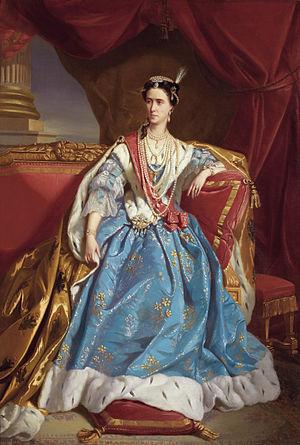
Portrait de la tragédienne Rachel. C'est au retour d'une tournée triomphale en Russie que Rachel incarna Catherine première de Russie, dans le drame en cinq actes d'Eugène Scribe La Czarine. Edmond Geffroy la peint parée de bijoux, dans un costume luxueux qui contraste avec l'austérité des tuniques des héroïnes classiques. Une autre version de notre portrait, également datée 1855, est conservée au Musée Carnavalet, Paris.
Alexandre Florian Józef Walewski, né le 4 mai 1810 au château de Walewice et mort le 27 septembre 1868 à Strasbourg, est un militaire, diplomate et homme politique franco-polonais. Fils naturel de Napoléon Iᵉʳ, il est ministre et sénateur sous le règne de son cousin Napoléon III.
Élisabeth-Rachel Félix, dite Rachel ou Mˡˡᵉ Rachel, est une actrice née le 21 février 1821 à Mumpf et morte le 3 janvier 1858 au Cannet. Grande tragédienne, elle fut un modèle pour Sarah Bernhardt.